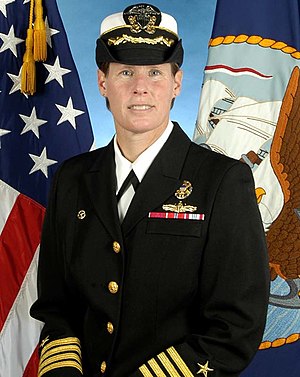
Holly Graf
Holly Graf
Holly Ann Graf er en tidligere kaptajn i Den amerikanske flåde. Indtil januar 2010 havde hun som officer kommandoen over den amerikanske krydser USS Cowpens af Ticonderoga-klassen. Hun var den første kvinde i den amerikanske flåde, der fik kommandoen over en krydser. Tidligere havde hun været den første kvinde i flåden, der havde opnået rang af kommandør over en destroyer, da hun havde kommandoen over den missilbærende destroyer USS Winston S. Churchill.